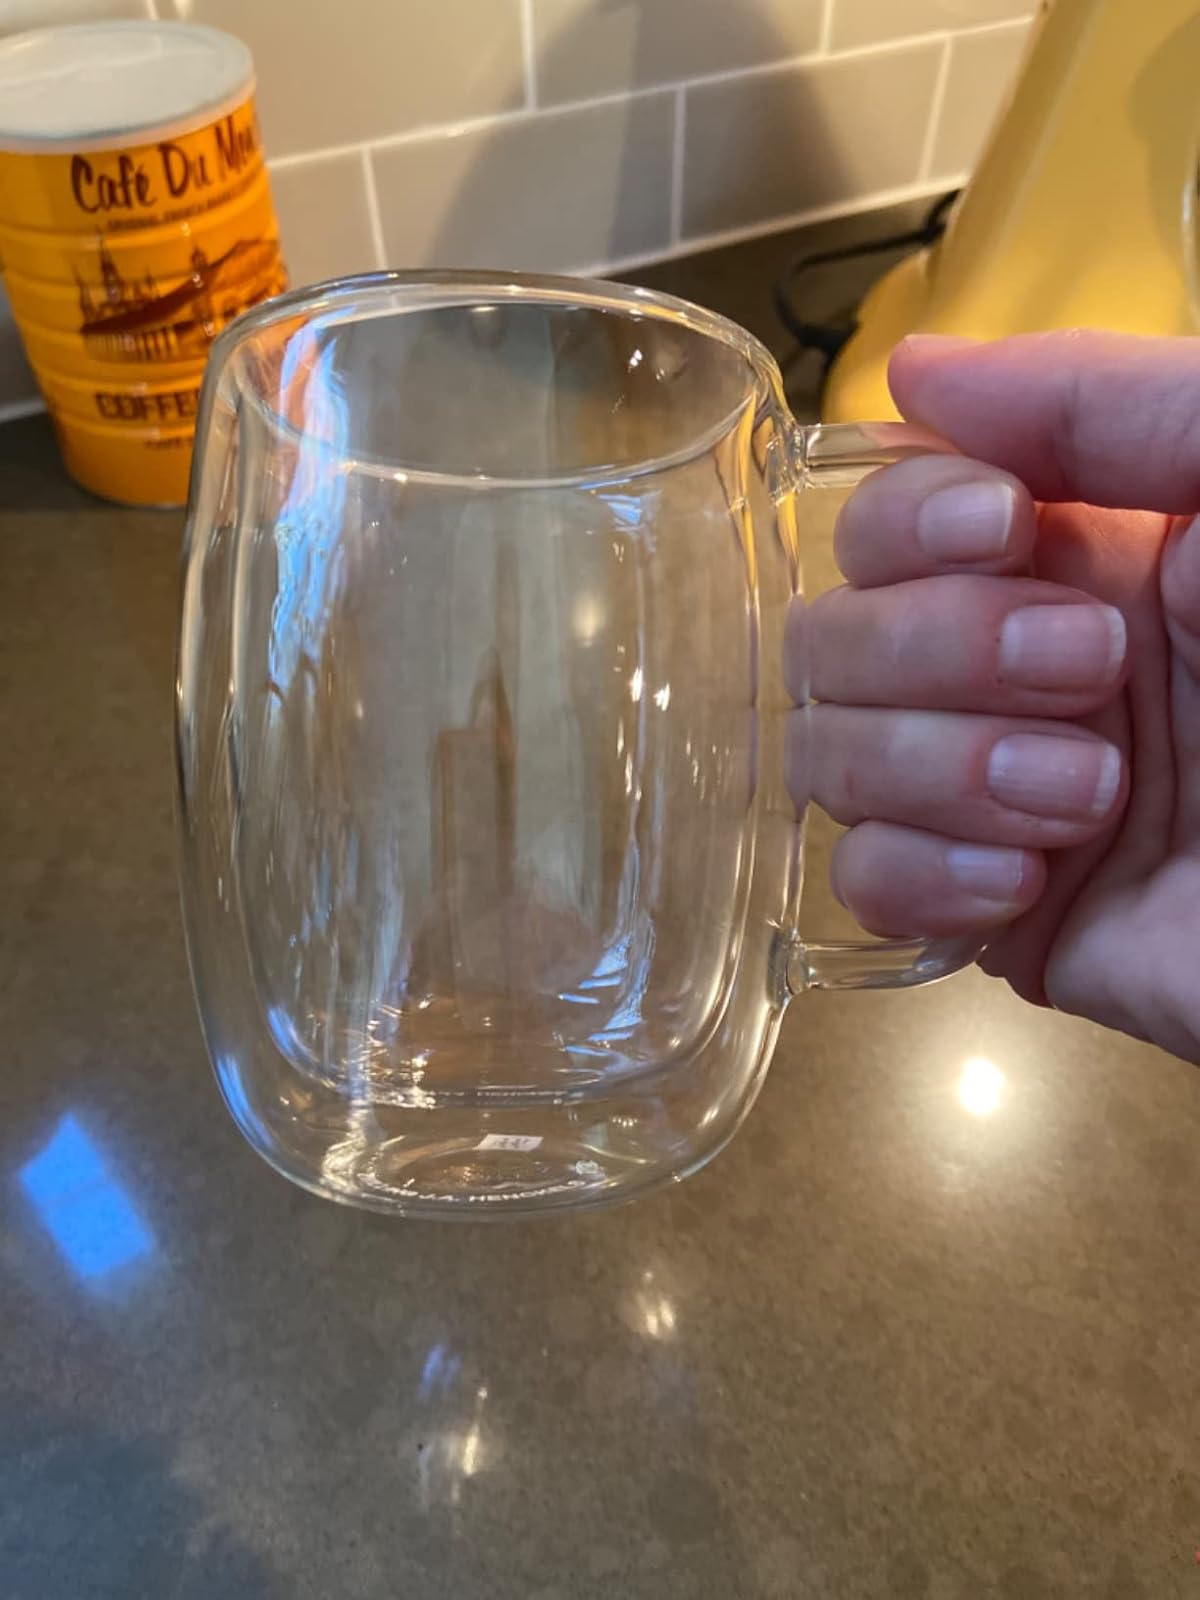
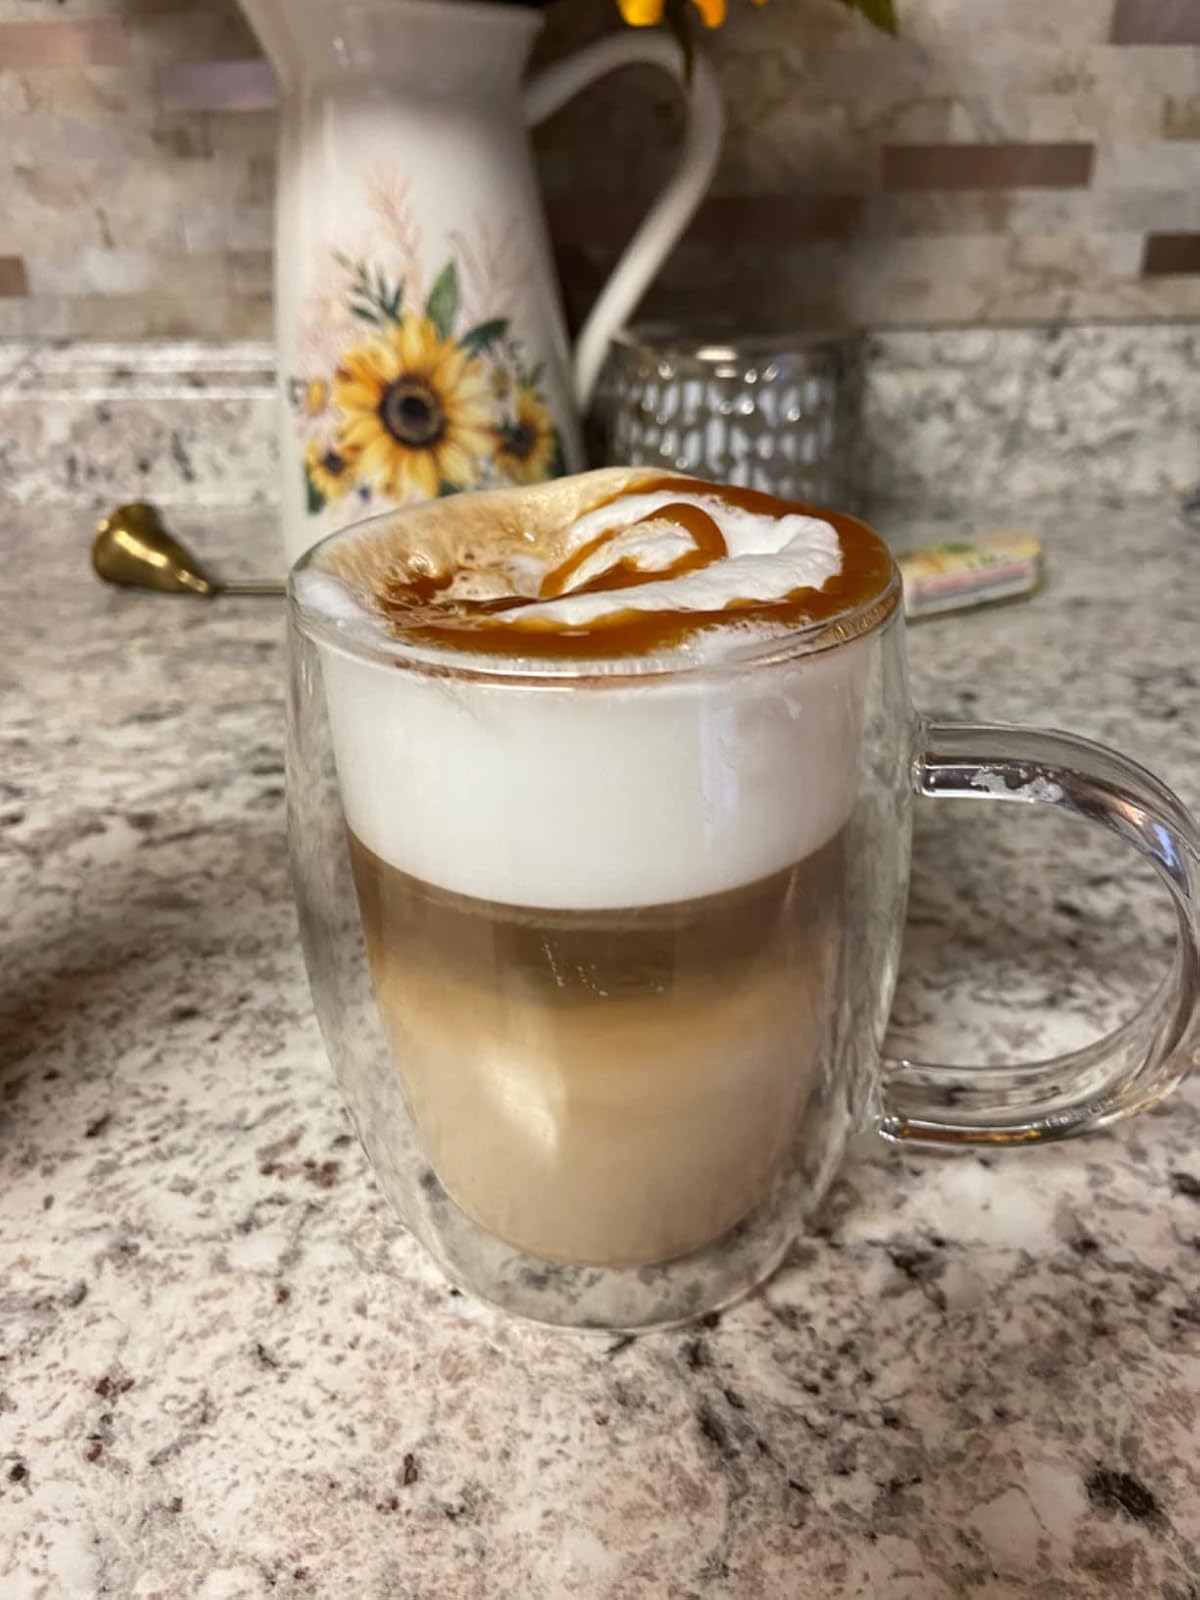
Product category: items_mug
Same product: no